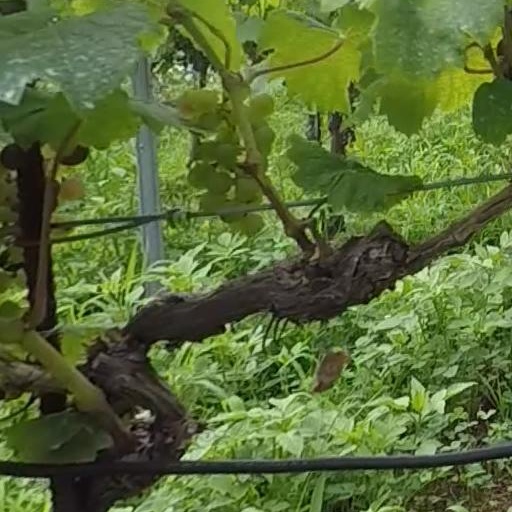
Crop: grape